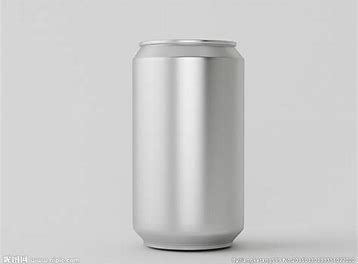
Label: metal